Secondary organic aerosol

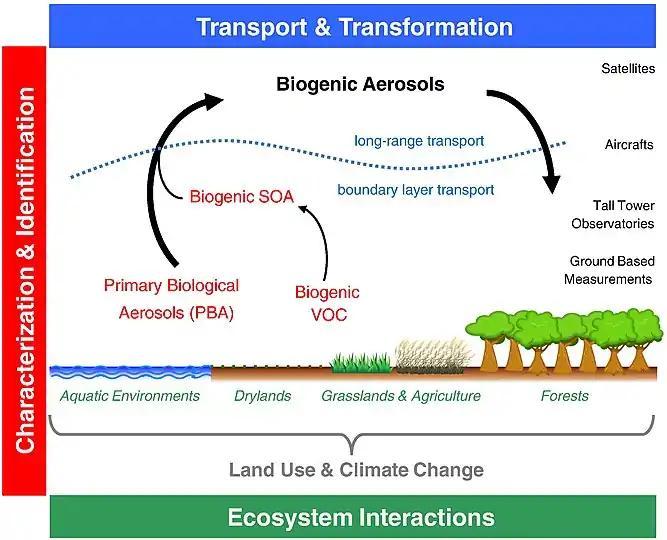
Biogenic volatile organic compounds (BVOCs) emitted by plants act as a precursor to secondary organic aerosols (SOA).

Secondary organic aerosols (SOAs) are fine particulates found in the Earth's atmosphere that can impact human health and air quality.